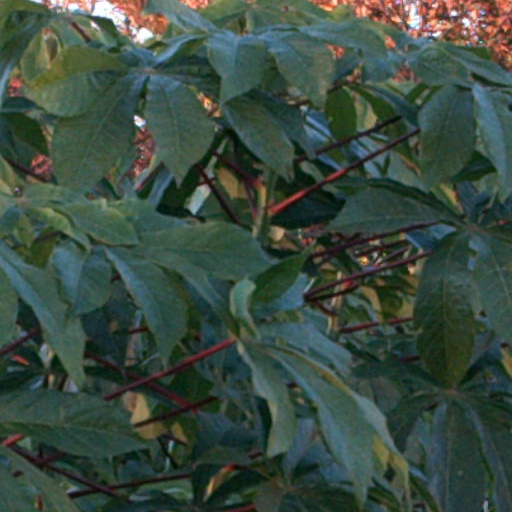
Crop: cassava